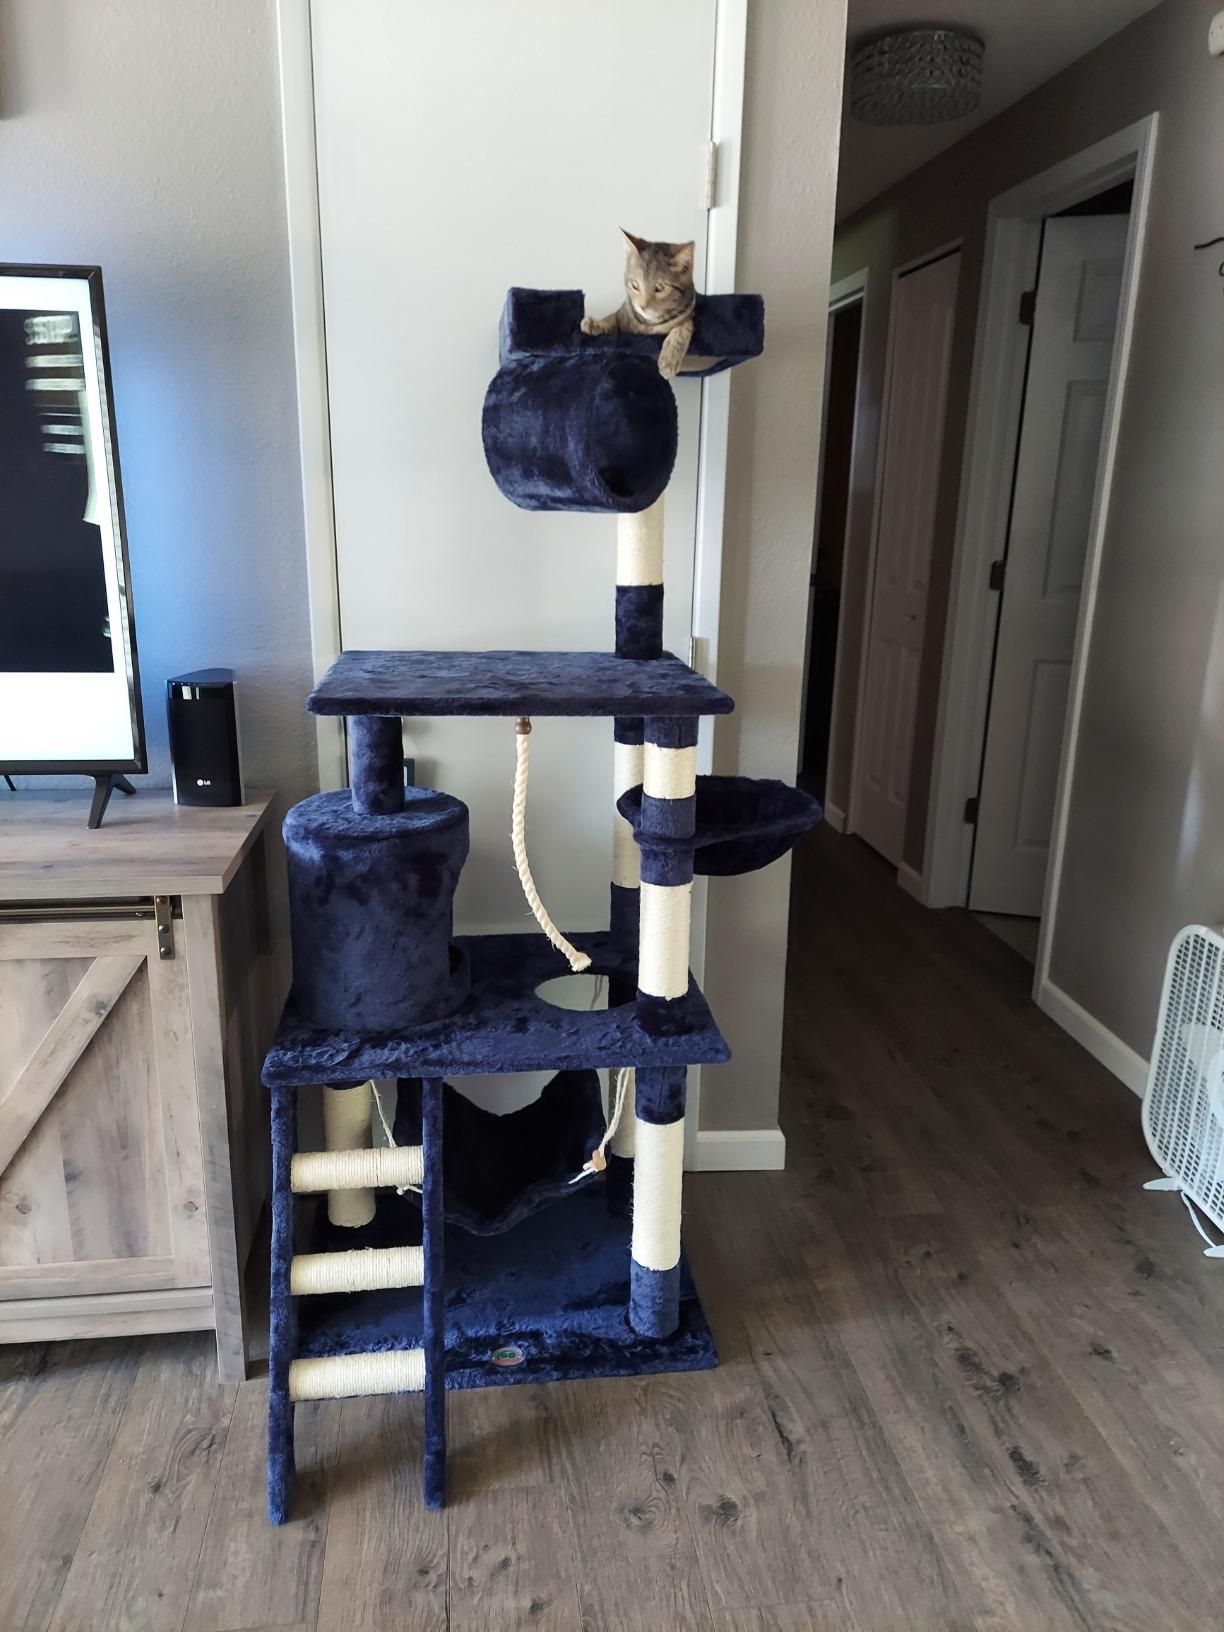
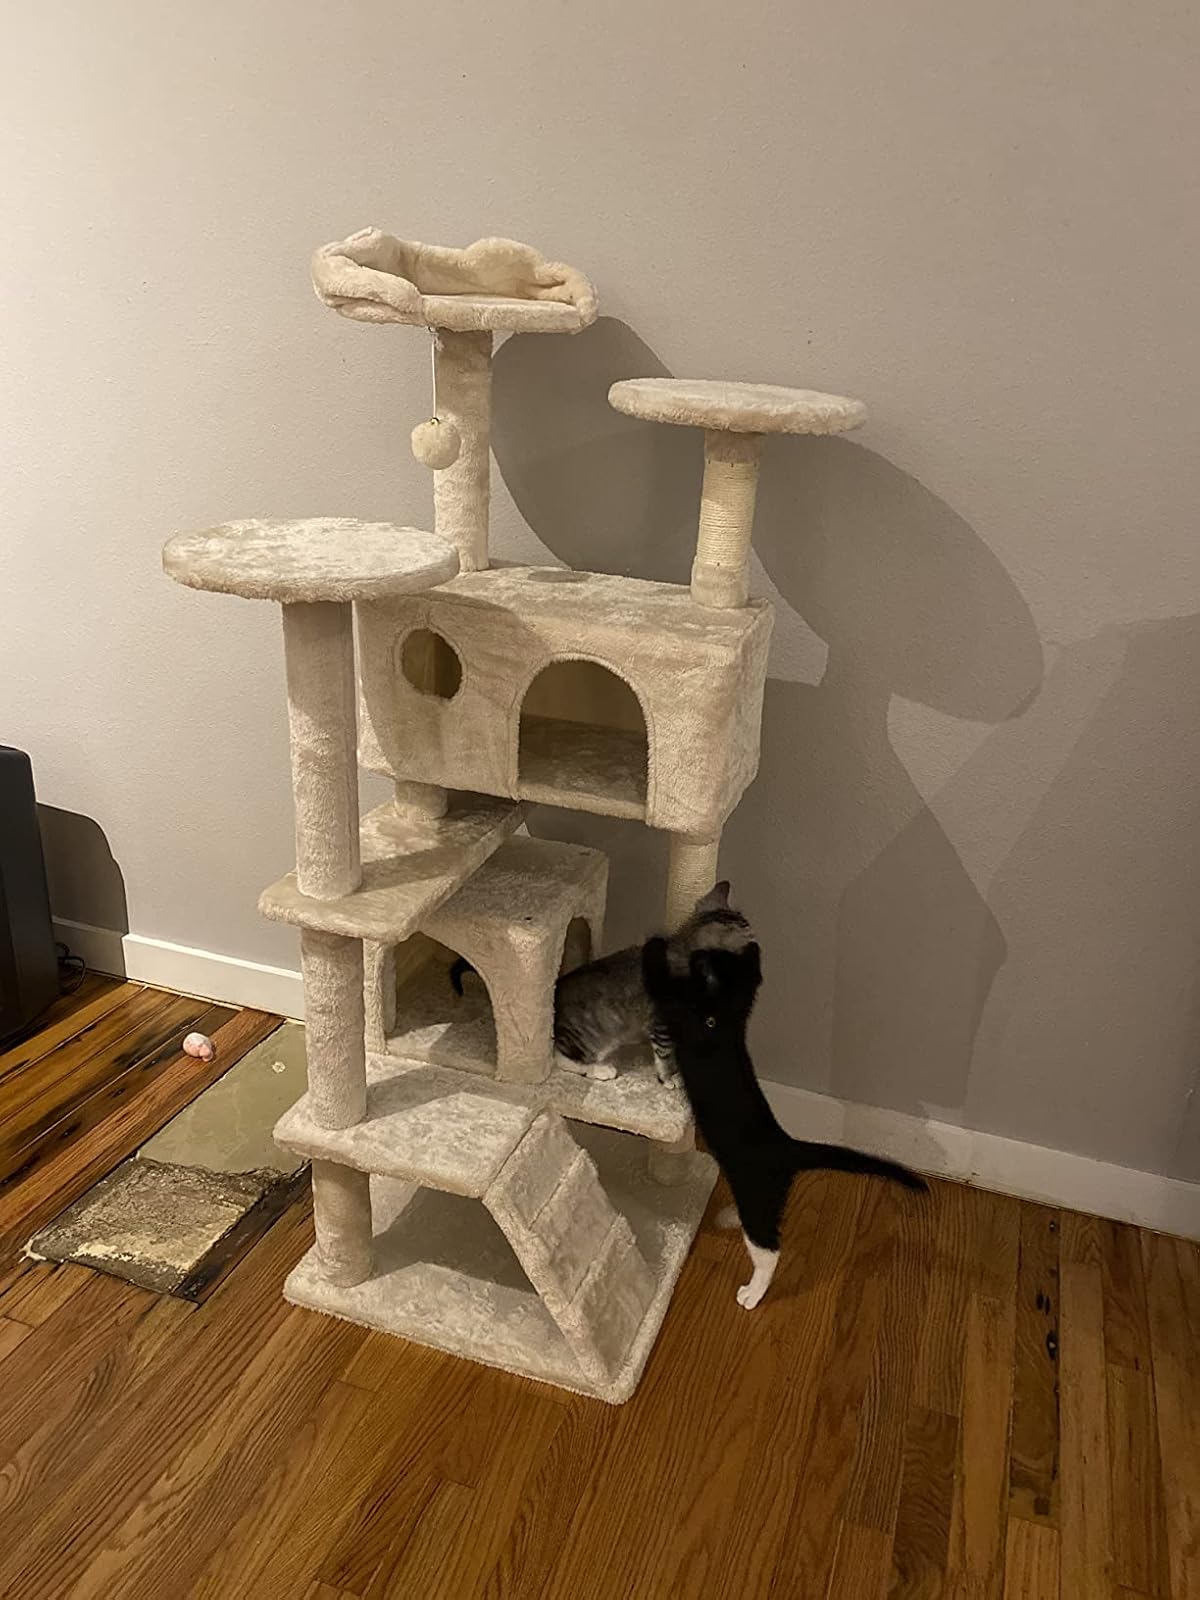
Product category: items_cat tree
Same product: no